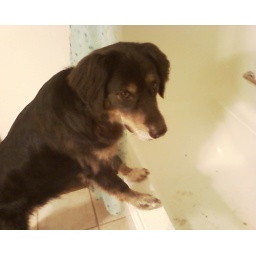
getting in the tub like a good boy